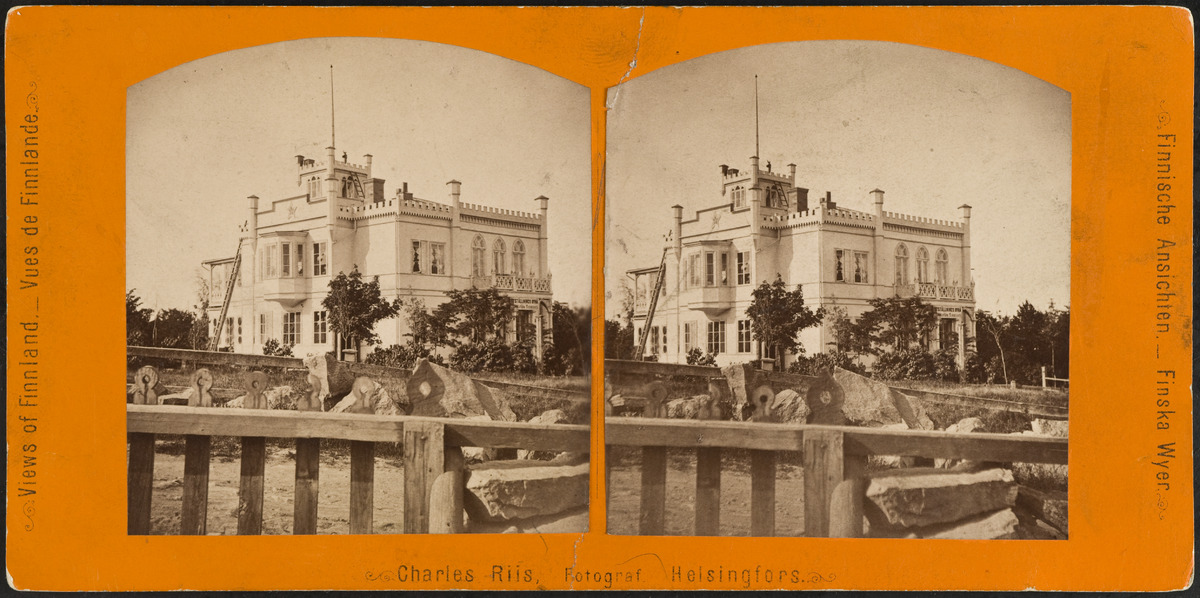
Spåren huvila Kaivopuistossa, purettu, osoite Itäinen Puistotie 1
sisällön kuvaus: Spåren huvila Kaivopuistossa, purettu, osoite Itäinen Puistotie 1. mustavalkoinen
Kuvaaja: Riis, Charles, valokuvaaja
Ajankohta: kuvausaika 1870 - 1892
Paikka: Suomi, Uusimaa, Helsinki, Kaivopuisto Helsinki, Itäinen Puistotie 1
Aiheet: huvilat, puurakennukset, kulttuurihistorialliset rakennukset, arkkitehtuuri